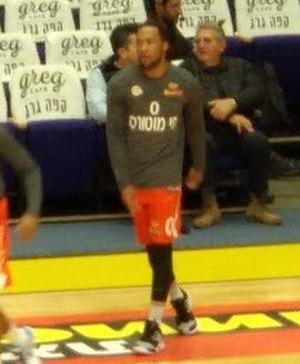
Chris Dowe, né le 26 août 1991 à Louisville dans le Kentucky, est un joueur américain de basket-ball évoluant au poste d'arrière.